ECW World Heavyweight Championship

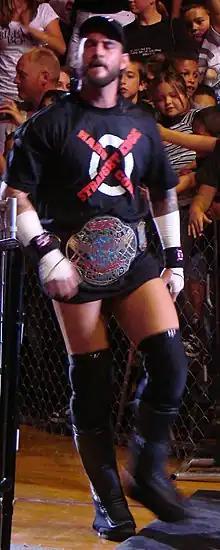
CM Punk as ECW Champion in 2007

The original Eastern Championship Wrestling Heavyweight Championship belt was a five-plate belt made by Mike Vartanian. It was an exact copy of the heavyweight title for NWA-ECW's forerunner, Tri-State Wrestling Alliance, with subtle differences such as its centerpiece featuring the words "Eastern Championship Wrestling" over geographic outlines of Pennsylvania, New Jersey and Delaware in blue. Additionally, the words "Heavy" and "Weight" were separated by a depiction of an eagle centered at the top of the piece, while the words "Wrestling Champion" were displayed at the bottom of the piece just below a small geographic outline of the continental United States. When Eastern Championship Wrestling withdrew from the NWA to become Extreme Championship Wrestling in 1994, it continued using this design until December 1996 when a new belt was created.